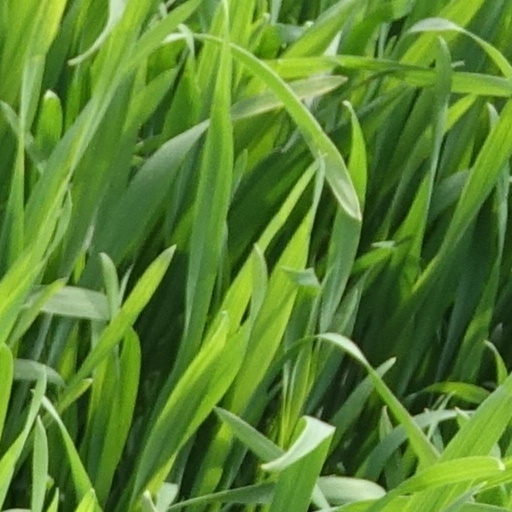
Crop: wheat